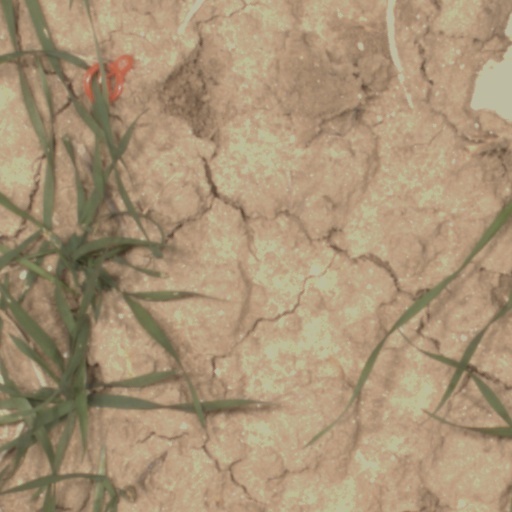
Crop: wheat